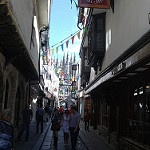
Label: street